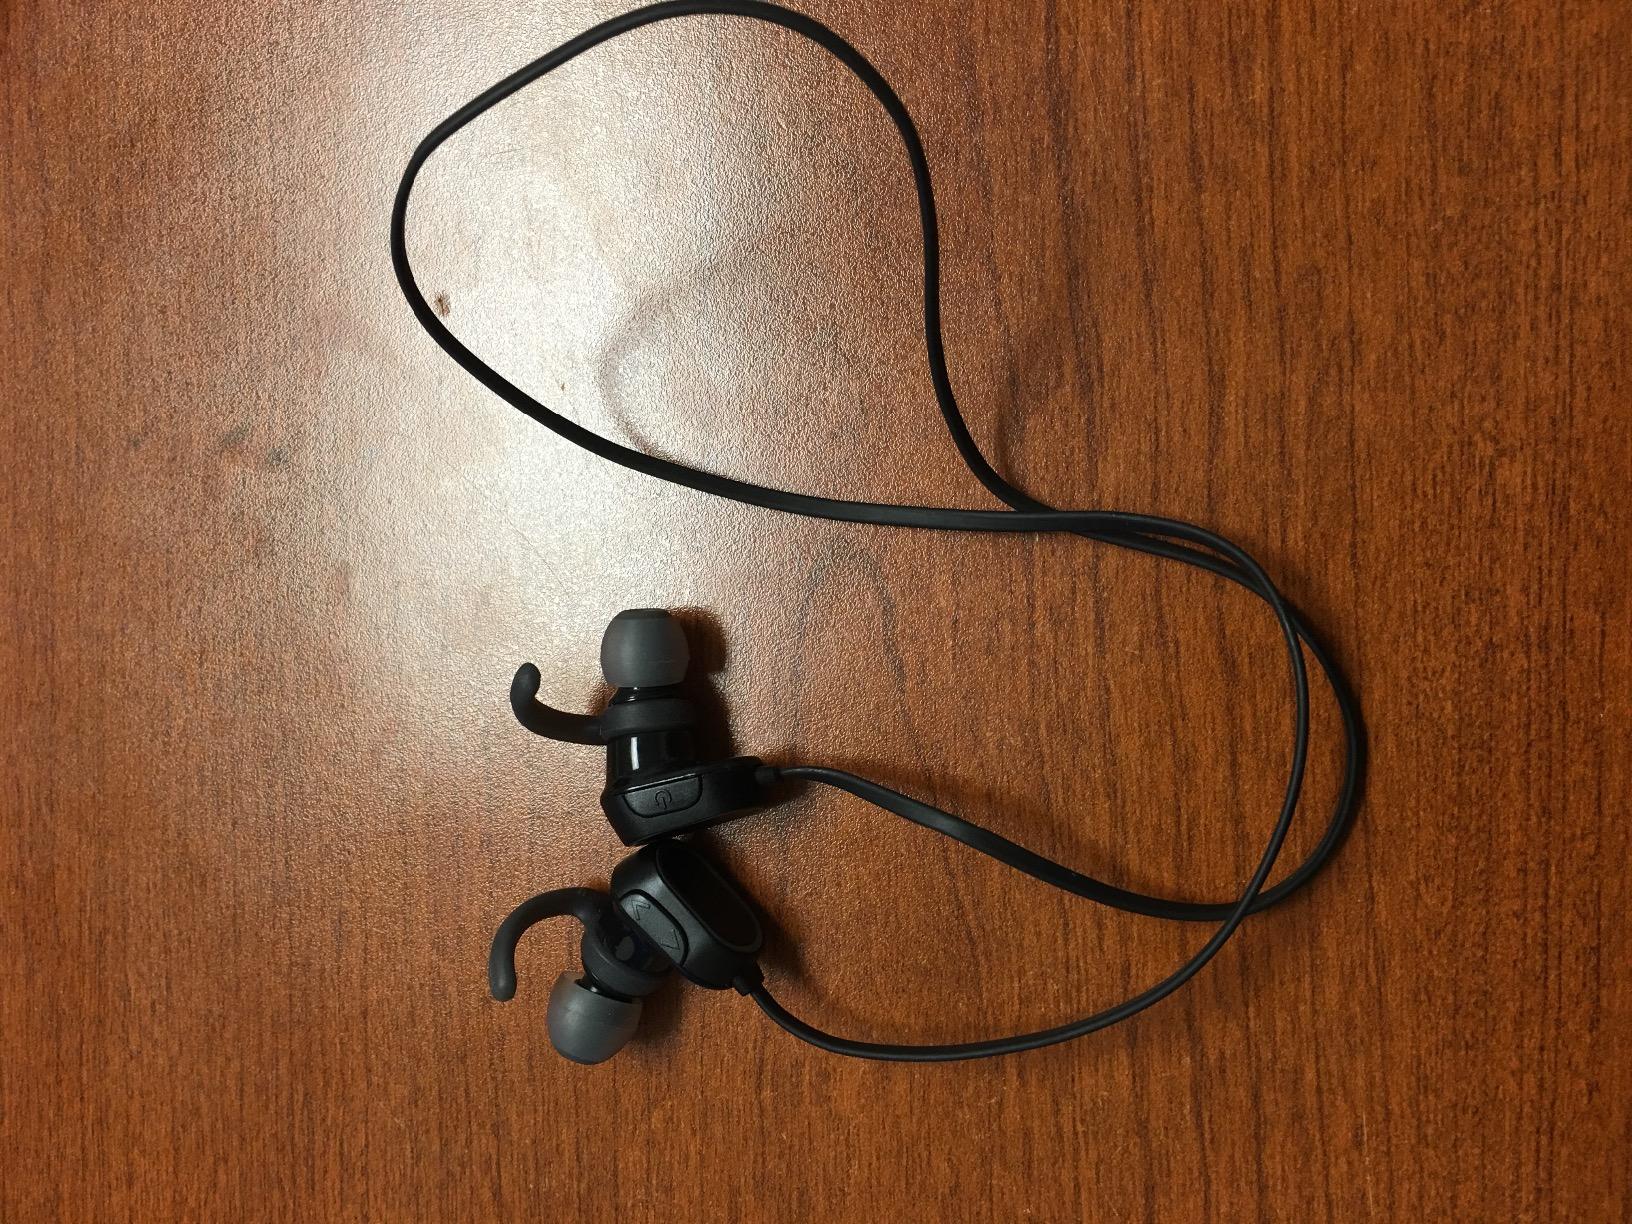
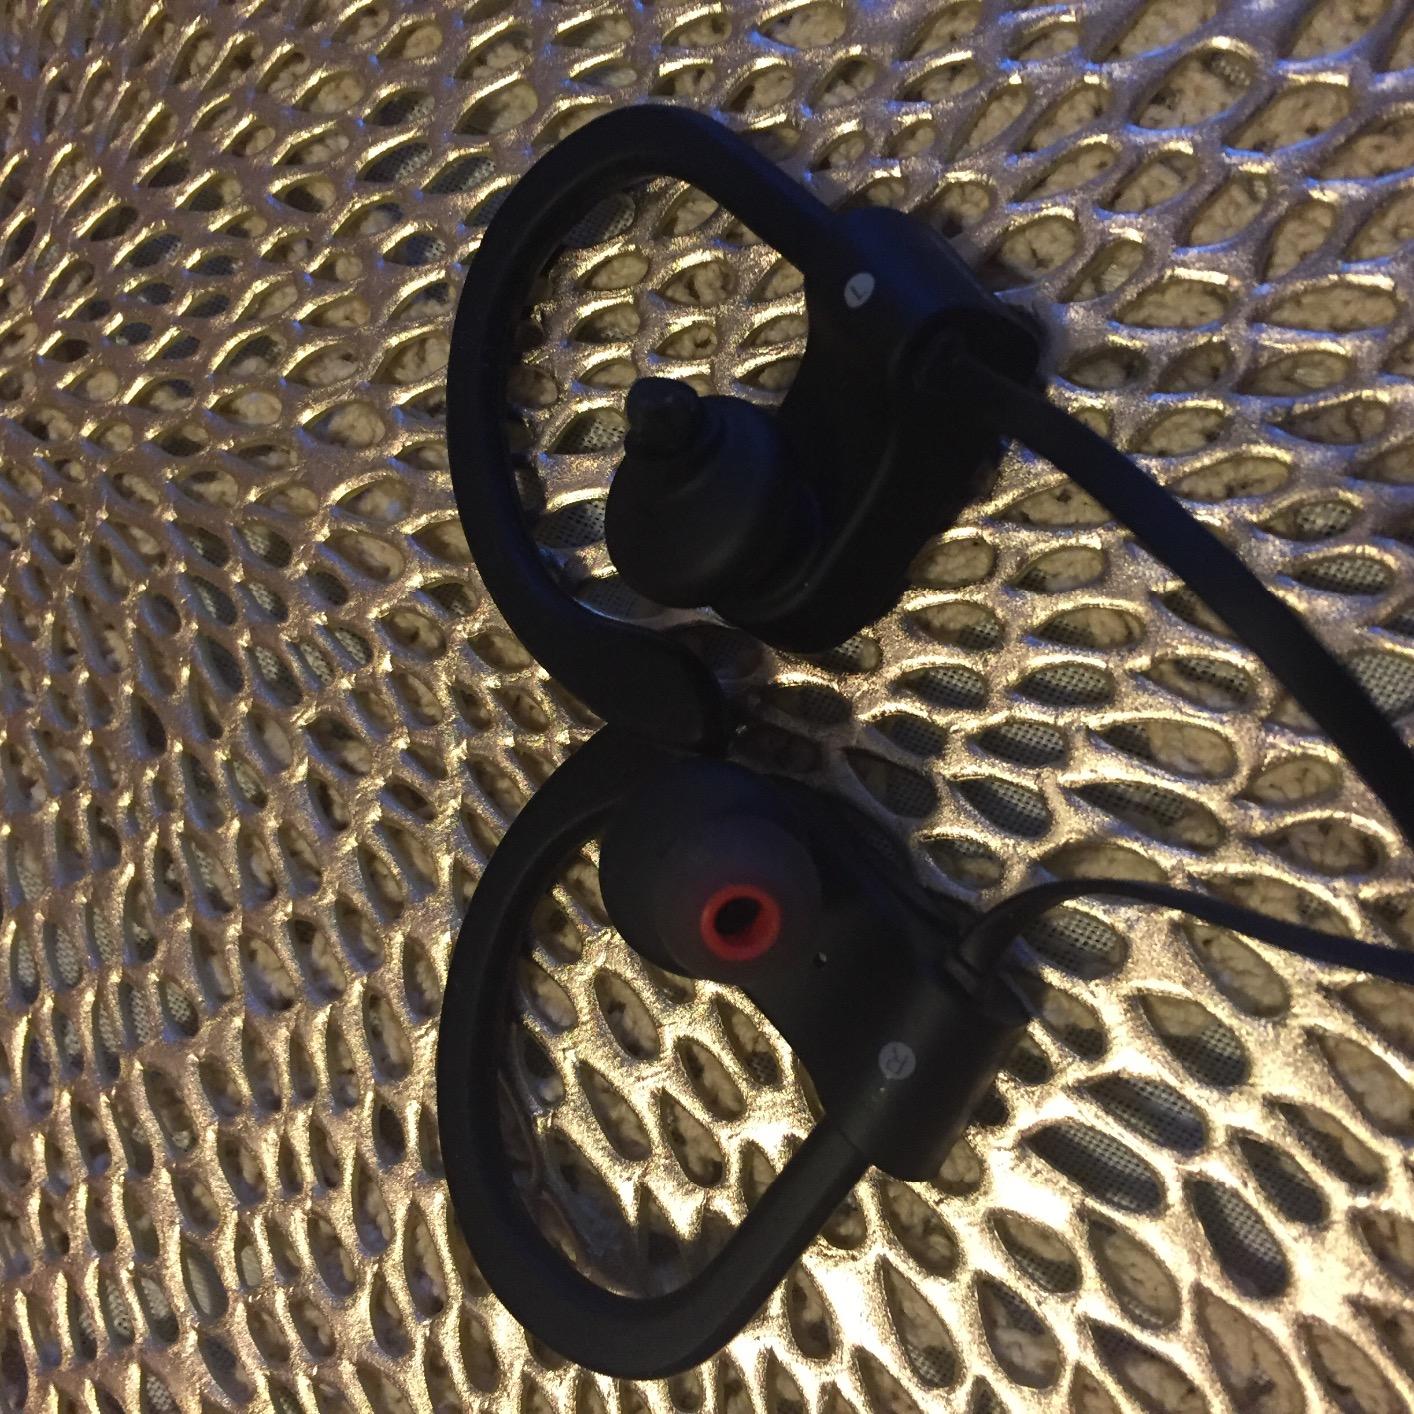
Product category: headphones
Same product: no